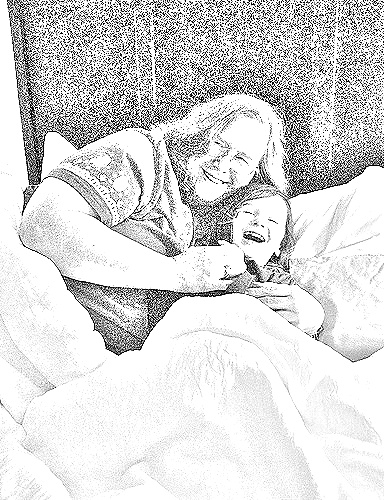
Portrait style: Sketch Portrait